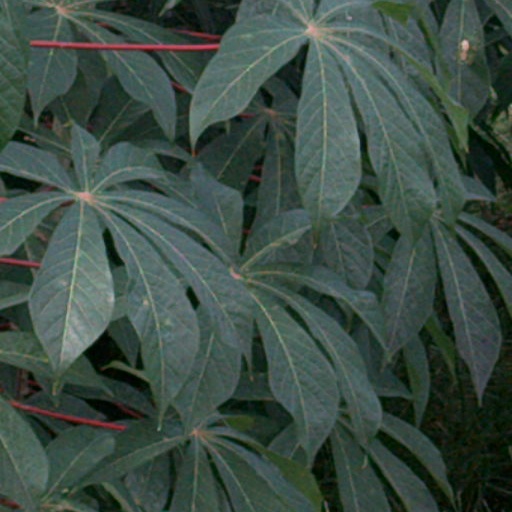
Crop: cassava